Louise Nevelson Plaza

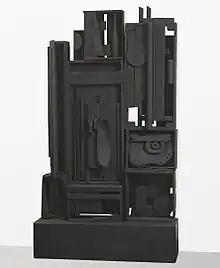

Louise Nevelson was an American artist born in Pereiaslav near Kyiv (now Ukraine and then part of the Russian Empire) to Jewish parents in 1899. Having grown up in the United States, Nevelson moved to New York City in 1920, where she received formal artistic training at the Art Students League (1929–1930) and in 1933 traveled to Munich, Germany to train under the abstract painter Hans Hofmann. In 1933, she worked as an assistant to the Mexican artist Diego Rivera on one of Rivera's New York City murals.